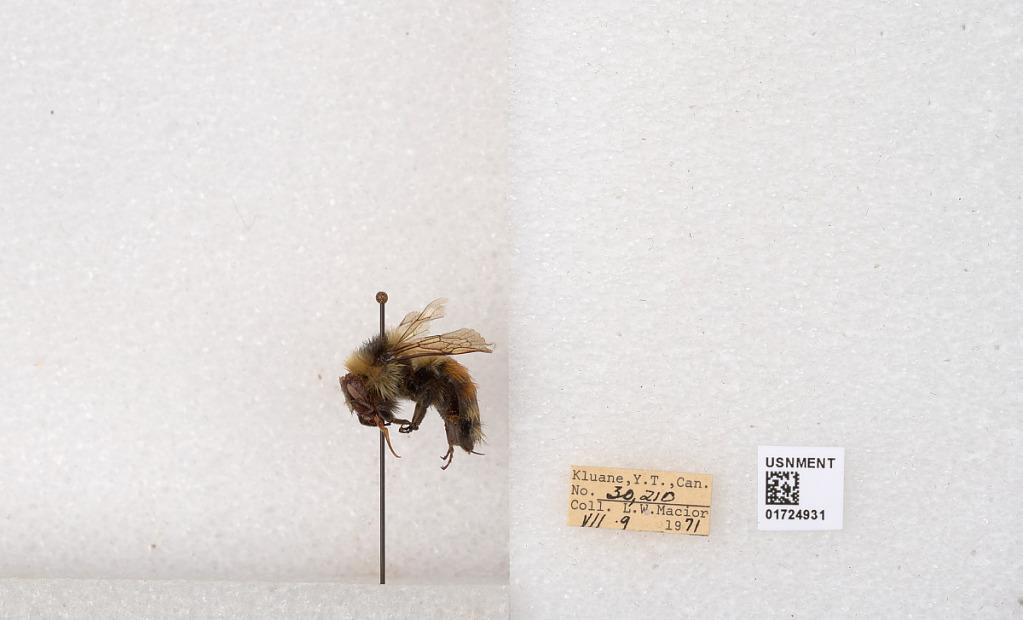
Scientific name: Bombus (Pyrobombus) sylvicola Kirby
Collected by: L. Macior
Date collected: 1971-7-9
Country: Canada
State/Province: Yukon Territory
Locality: Kluane National Park and Reserve
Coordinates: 60.7493, -139.504